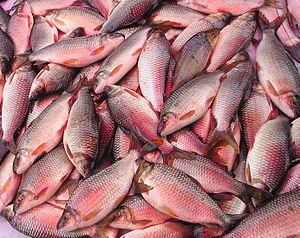
Les Prochilodontidae sont une petite famille de poissons d'Amérique du Sud. Leur caractéristique principale est la présence de lèvres charnues et de rangées de petites dents.
Ichthyoelephas est un genre de poissons téléostéens de la famille des Prochilodontidae et de l'ordre des Characiformes.